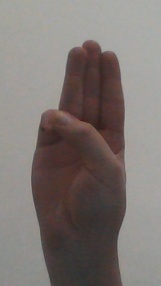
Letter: thaa